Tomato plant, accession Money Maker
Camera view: horizontal (90 deg, fisheye); turntable rotation: 210 degrees
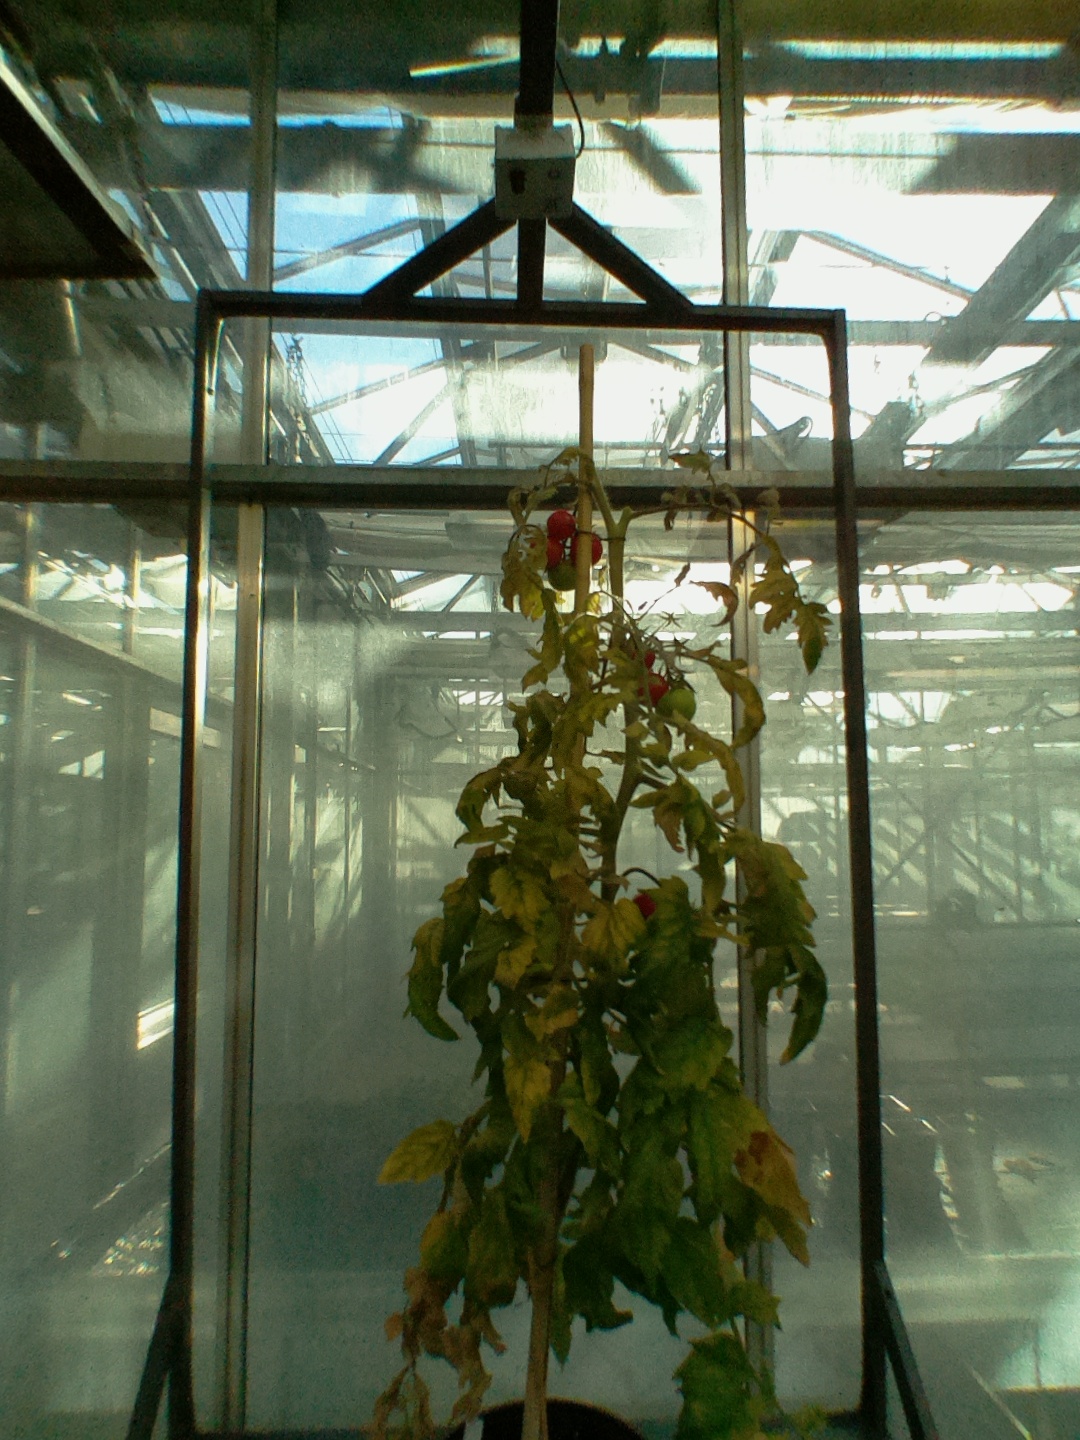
BBCH growth stage 86: 60%-70% of fruits show typical fully ripe color